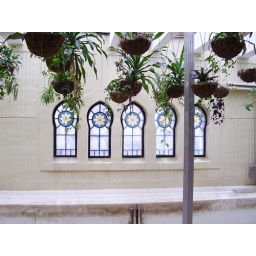
And hanging baskets in the elephant house. Wish that post wasn't in the way